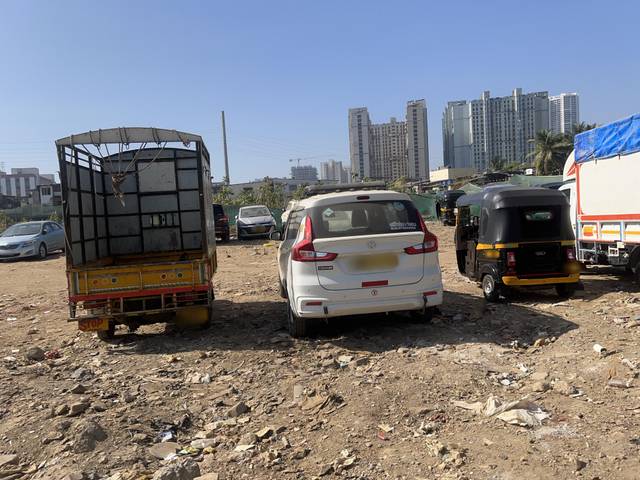
Region: India
Coordinates: 19.199, 72.83